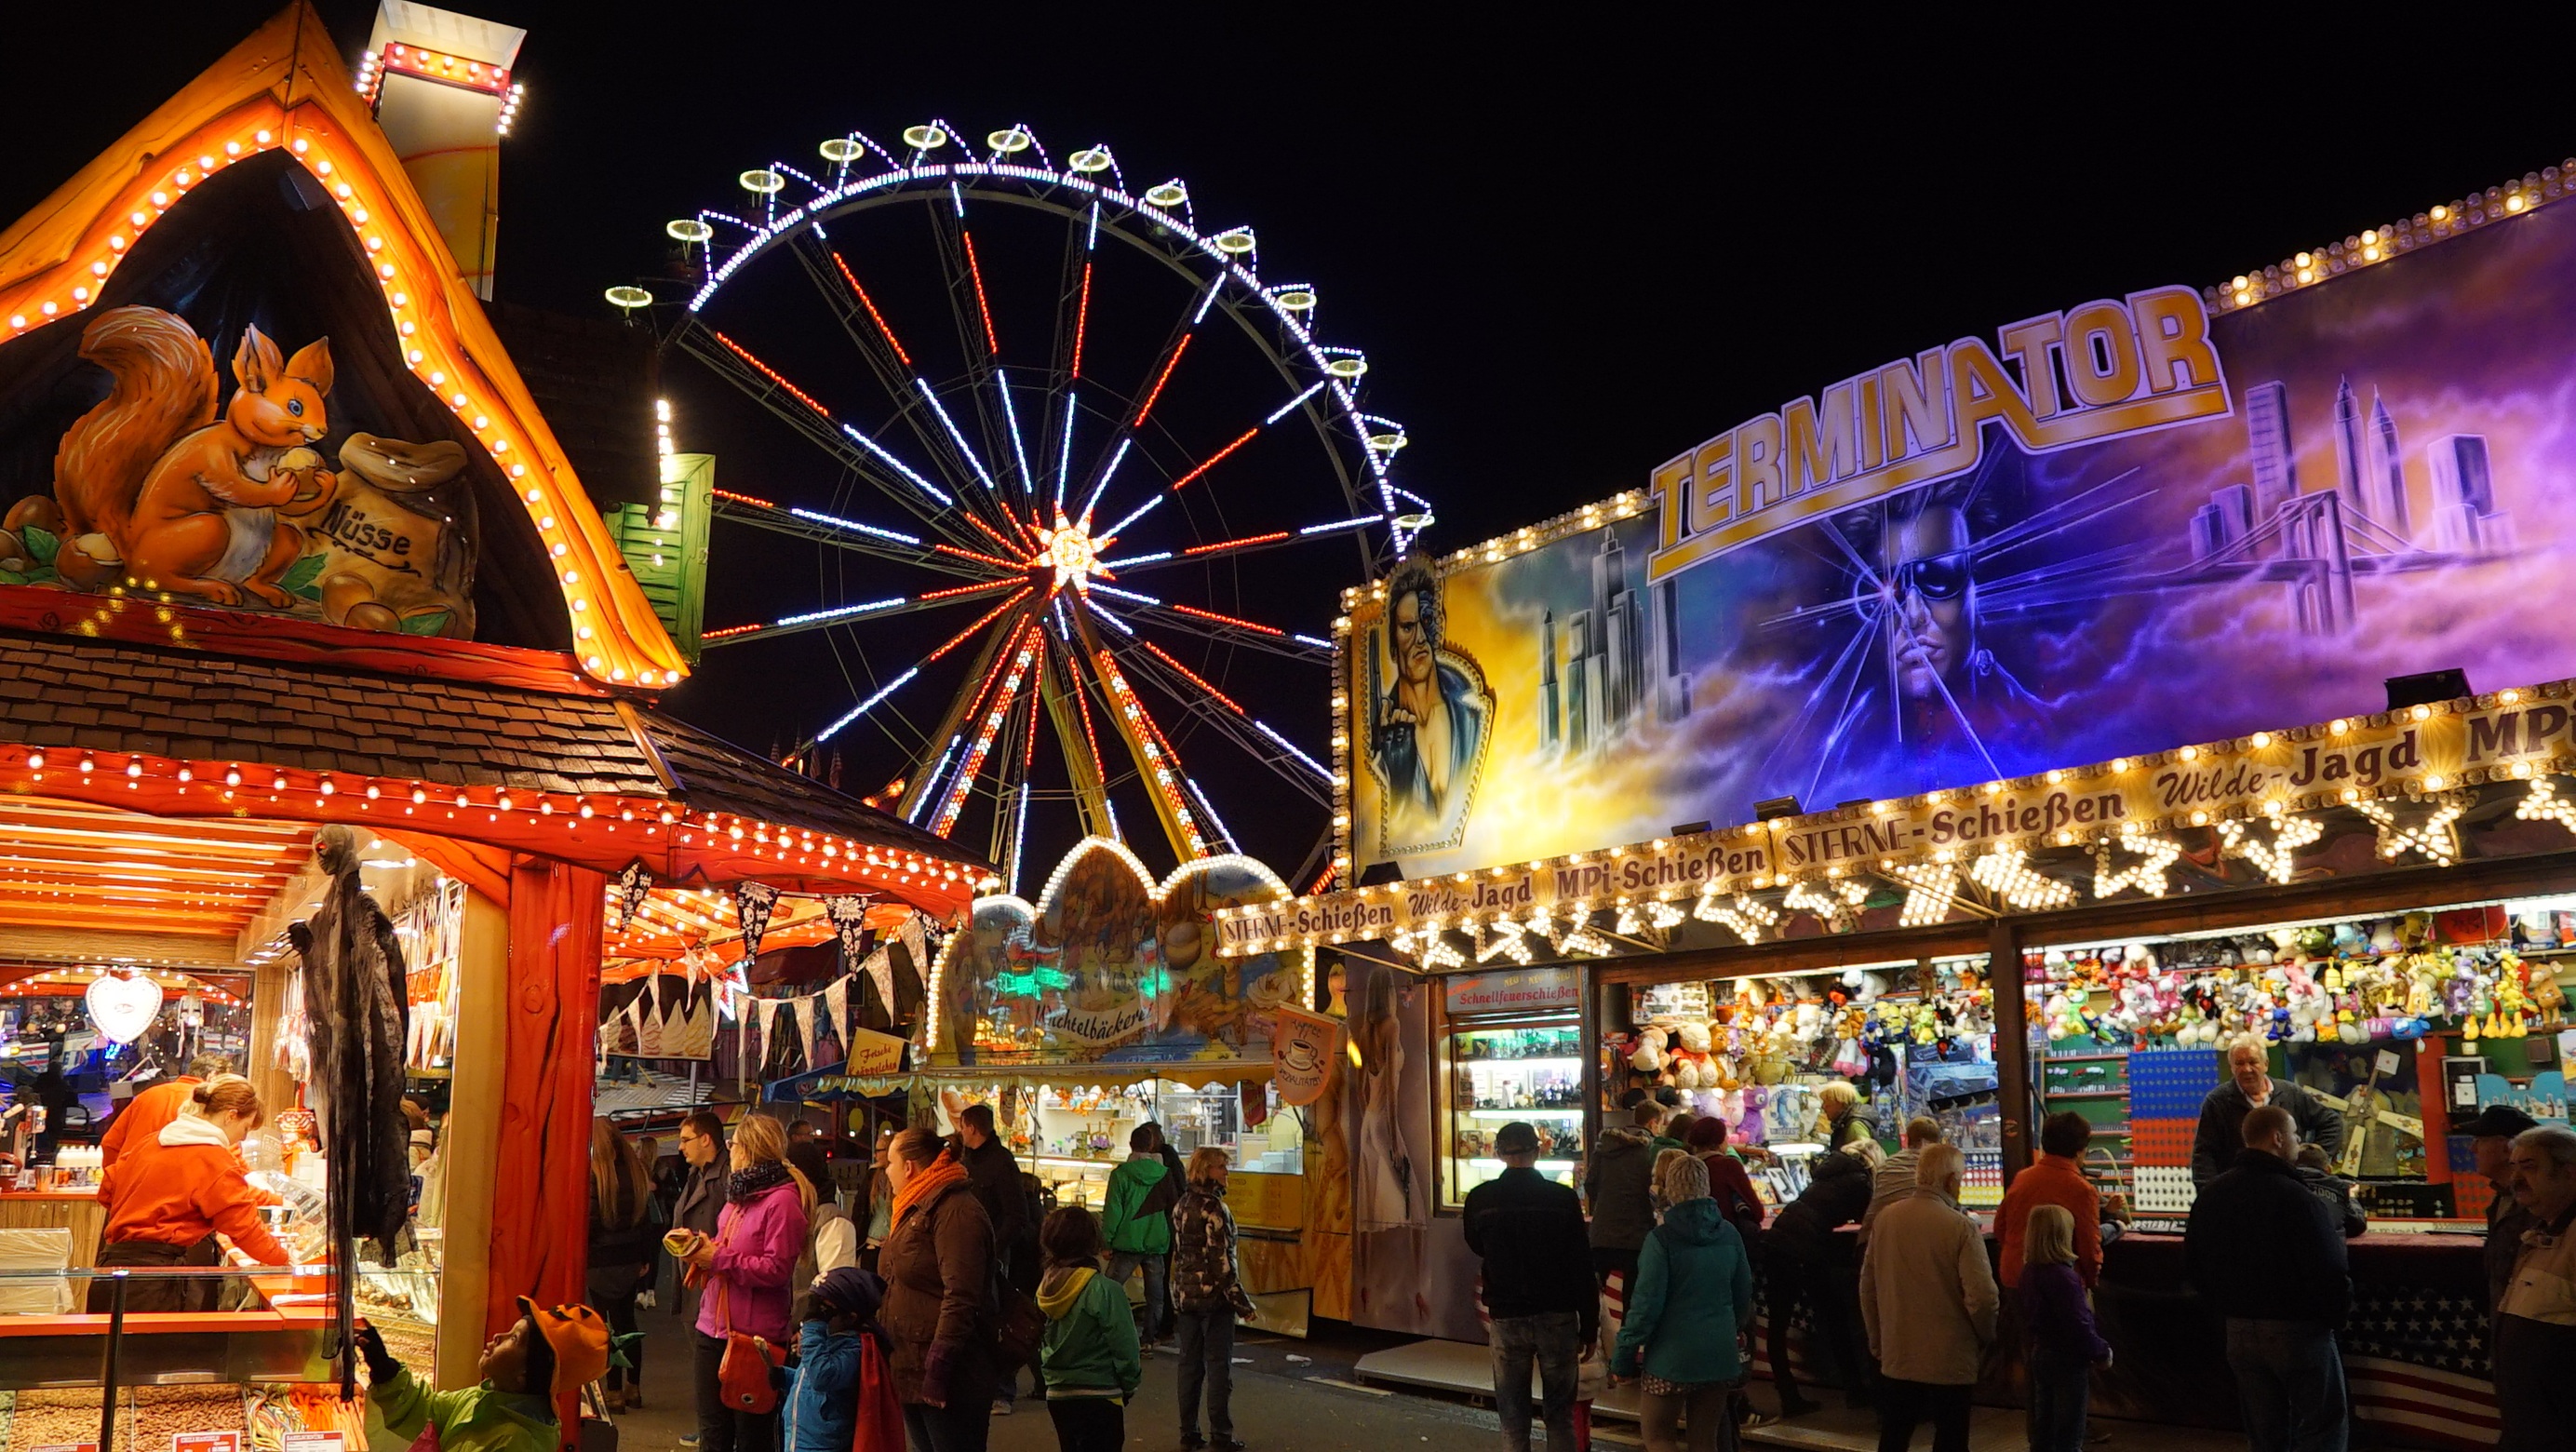
night, recreation, ferris wheel, amusement park, park, carousel, at night, festival, fair, entertainment, night photograph, hustle and bustle, year market, amusement ride, outdoor recreation, gera